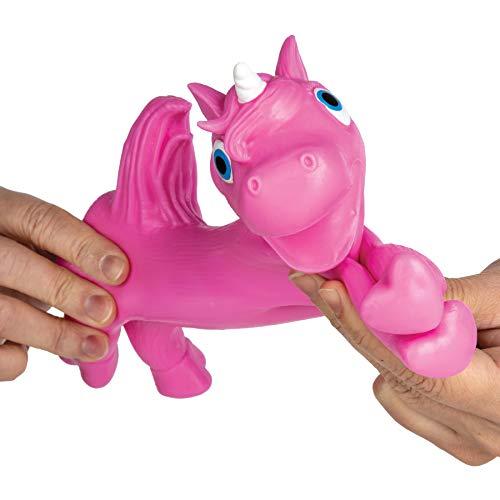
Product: Orb Morphimals Pink Twisticorn - Ultra-Sized Squeeze Toy
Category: Toys & Games | Toy Figures & Playsets
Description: Bendable, transforming characters.
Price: $9.99
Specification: ProductDimensions:5.1x3x10inches|ItemWeight:9ounces|ShippingWeight:9ounces(Viewshippingratesandpolicies)|ASIN:B07WD23GWH|Itemmodelnumber:1168100600|Manufacturerrecommendedage:5yearsandup